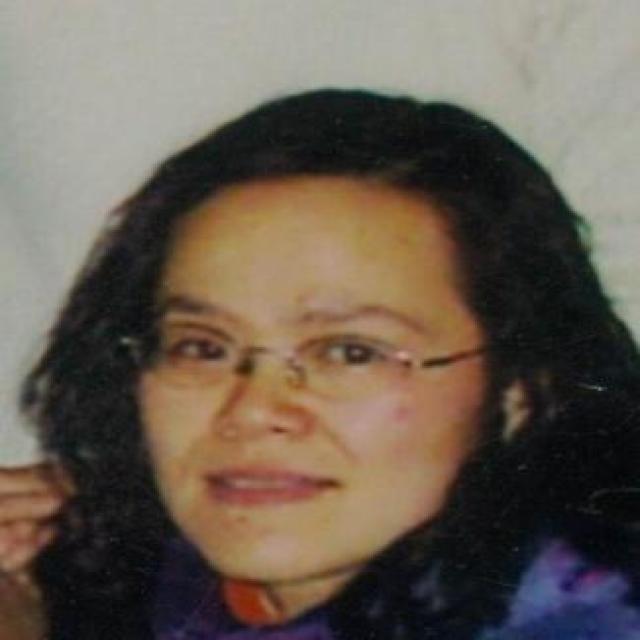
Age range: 45-64